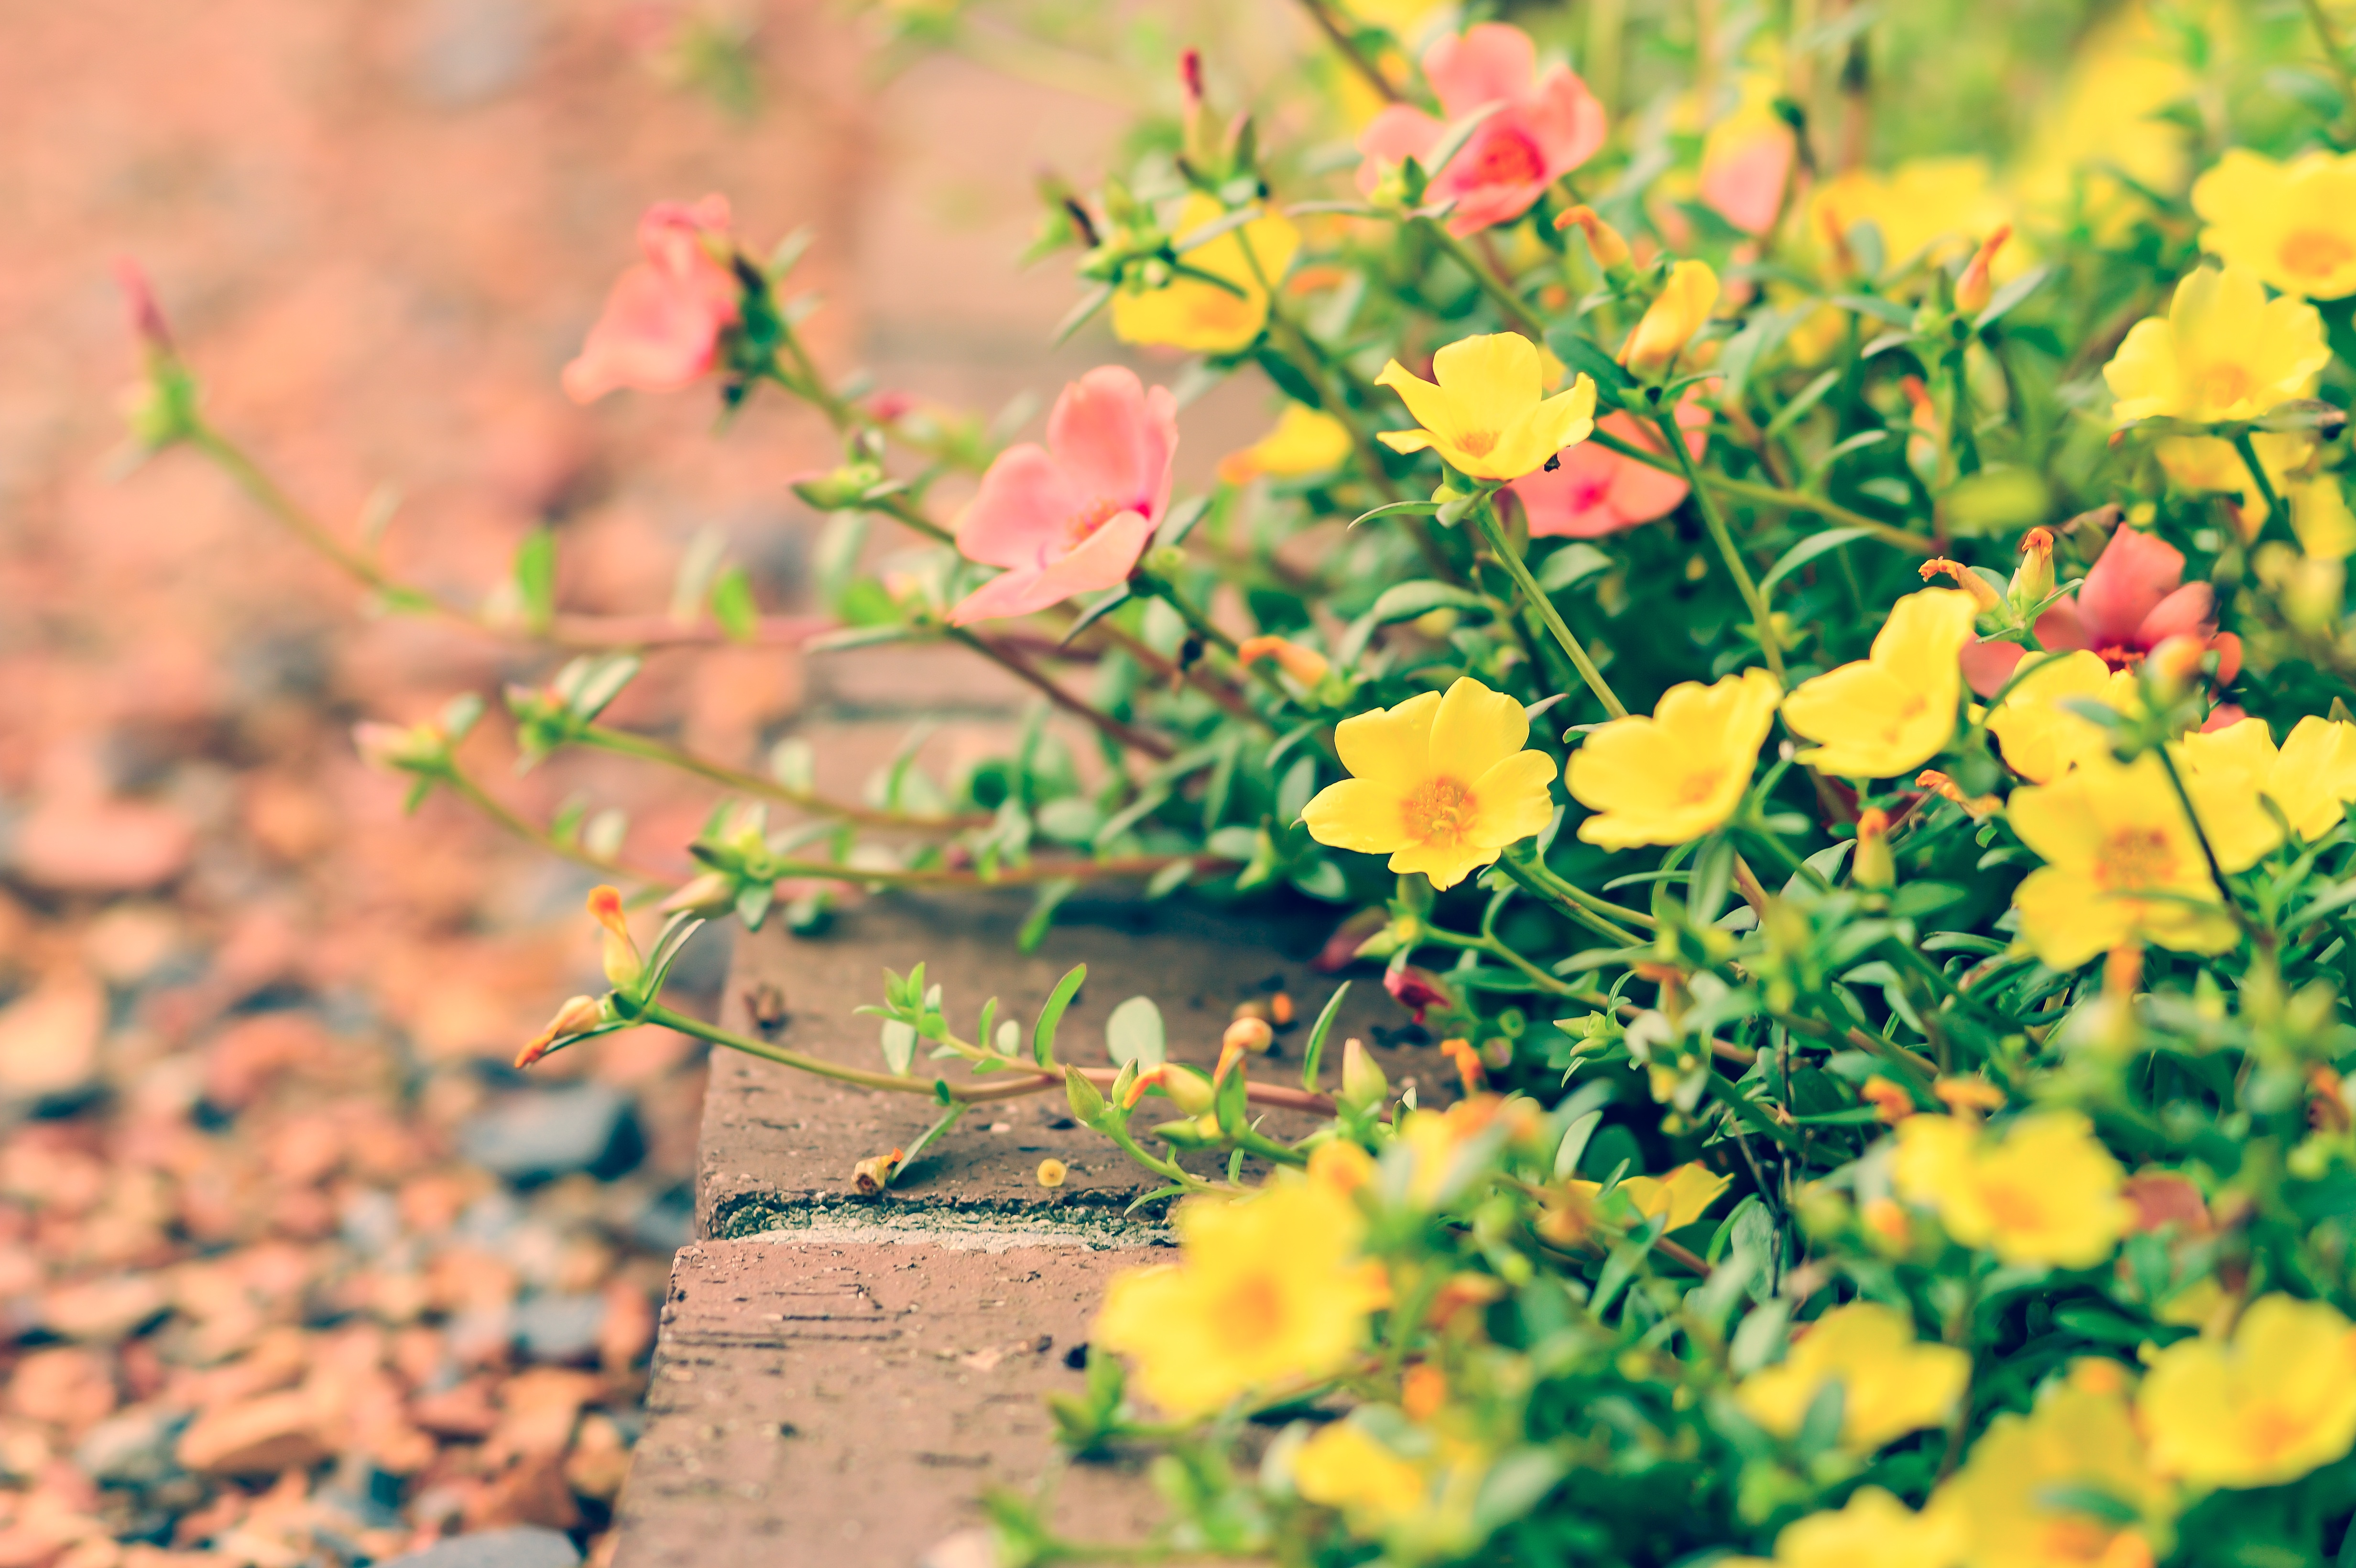
tree, nature, branch, blossom, plant, meadow, sunlight, leaf, flower, petal, green, natural, autumn, botany, yellow, garden, flora, season, wildflower, flowers, flower bed, shrub, huang, macro photography, flowering plant, land plant